2014–15 Texas Longhorns men's basketball team

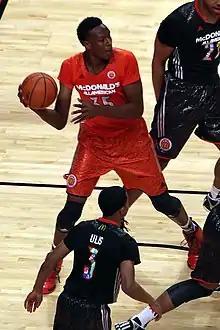
Myles Turner in the 2014 McDonald's All-American Boys Game

!colspan=9 style="background:#CC5500; color:white;"| Big 12 tournament